U.S. Route 69

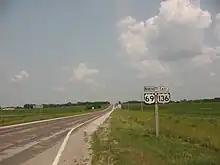
US-69 and US-136 near Bethany, Missouri

US-69 and US-75 pass the Oklahoma border near the tiny town of Staley. They remain concurrent all the way to Atoka, where US-69 heads northeast and US-75 heads northwest. US-69 and US-75 briefly merge with SH-3 in Atoka but SH-3 remains concurrent with US-75 instead of US-69 when they split. In Stringtown, US-69 merges with SH-43. SH-43 splits from US-69 near the Atoka Reservoir and crosses it. US-69 passes right by the McAlester Ammunitions Depot. US-69 passes over Eufaula Lake 6 times. Near Muskogee, US-69 merges with US-64 and SH-2. At an intersection with US-62, US-64 heads west concurrent with US-62 while US-69 and SH-2 continue to head north. South of Pryor Creek, US-69 is the westerly boundary of the MidAmerica Industrial Park, one of the largest industrial park in the nation. Near Vinita, US-69 and SH-2 interchange with Historic Route 66 and US-60. The two highways turn east and merge with HR-66 and US-60. In Downtown Vinita, SH-2 heads north while US-69, US-60 and HR-66 head east, passing I-44 a short while later. At SH-85, the three highways make an unexpected northward turn. The three highways merge with US-59 just south of I-44. Still south of I-44, US-60 heads northeast, paralleling I-44, while HR-66, US-69, and US-59 continue heading north, passing I-44. At SH-10, US-59 heads west concurrent with SH-10, while HR-66 and US-69 head north concurrent with SH-10. In Downtown Miami, SH-10 continues heading east, while HR-66 and US-69 turn northward. South of Picher and west of Quapaw, US-69 meets US-69 Alternate. US-69 splits from HR-66 and heads north through the town of Picher.